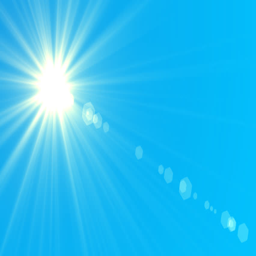
sun moving across the clear blue sky .